Gaumont-Palace

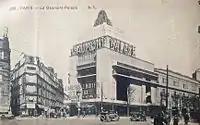
The rebuilt cinema with its new Art Deco façade in 1931.

In 1930–31, Gaumont spent 40 million francs rebuilding the cinema to a design by Henri Belloc, Art Deco exterior. The largest cinema in France, it was used to premiere major productions from both France and abroad. With a capacity of 4,850, it commonly attracted between fifty and sixty thousand spectators a week in the early 1930s, with box office receipts of 21.3 million francs in 1932. The size of the cinema meant that it rarely held films over for more than two weeks before they were switched to smaller venues in the city such as the Caméo cinema. At the end of World War II, the Gaumont-Palace acted as a repatriation centre for returning prisoners of war, and in this capacity is mentioned in "La Douleur" (1985) by Marguerite Duras. It had earlier served as the model for "Le Tarapout" in Louis-Ferdinand Céline's novel "Voyage au bout de la nuit" (1932).